Corporal Kate

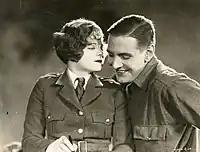
Still with Vera Reynolds and Kenneth Thomson

Although not directly an aviation film, "Corporal Kate" featured a number of stunt pilots, including Frank Clarke and Leo Nomis flying a Standard L 6 and Thomas-Morse aircraft.